Calvary (sanctuary)

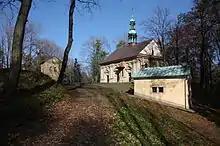
Chapels in Kalwaria Zebrzydowska

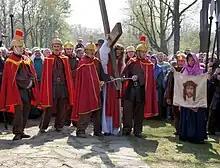
Mystery play at Kalwaria Zebrzydowska, 2011

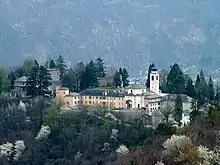
Sacro Monte di Domodossola

A calvary, also called calvary hill, Sacred Mount, or Sacred Mountain, is a type of Christian sacred place, built on the slopes of a hill, composed by a set of chapels, usually laid out in the form of a pilgrims' way. It is intended to represent the passion of Jesus Christ and takes its name after Calvary, the hill in Jerusalem where Jesus was crucified.